It's Your Move (1968 film)

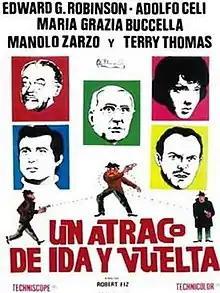
Film poster

It's Your Move is a 1968 Italian comedy film directed by Robert Fiz and starring Edward G. Robinson and Terry-Thomas.